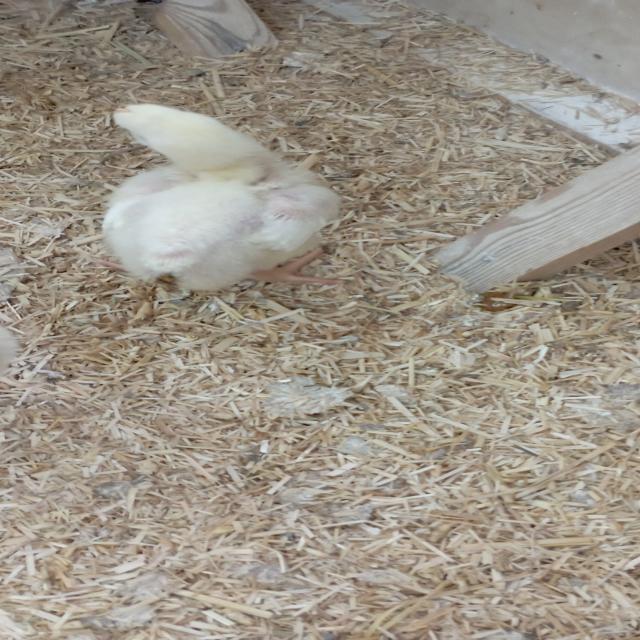
Weight: 368 g